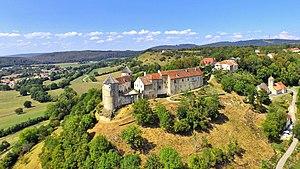
Le château de Belvoir This building is indexed in the Base Mérimée, a database of architectural heritage maintained by the French Ministry of Culture,
Belvoir est une commune française située dans le département du Doubs, en région Bourgogne-Franche-Comté.
Cités de Caractère de Bourgogne-Franche-Comté est une association française loi de 1901 créée en 1989. Elle délivre le label touristique Cité de Caractère de Bourgogne Franche-Comté à des communes de moins de 10 000 habitants habitants situées dans l'espace rural. Suite à l'assemblé générale du 14 décembre 2019 le nombre de communes bénéficiant de ce label s'élève à 59.
Le château de Belvoir est un château fort du XIIᵉ siècle à Belvoir dans le département du Doubs. Il fait l’objet d’une inscription au titre des monuments historiques depuis le 6 septembre 1956.